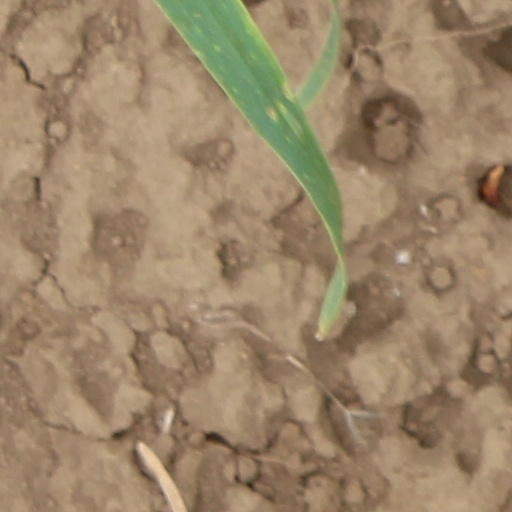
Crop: wheat